Amelia Denis de Icaza

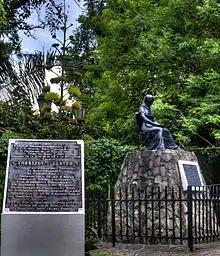
The monument to her on Ancon Hill

When she returned home, the Panama Canal Zone was in the hands of the Americans. This caused her considerable sadness which is reflected in one of her most beautiful poems, "" (1906). Ancon Hill became part of the land taken to build the Panama Canal and the hill became a national symbol after she wrote her poem about the American annexation. Today this hill still boasts a large national flag at its summit. Like her other works, "Al Cerro Ancón" has a strong patriotic flavour which is also reflected in "Zona del Canal" (the Canal Zone) which was closed to Panamanians. Other works include "", "Hojas Secas", "" (1879) and "A la Muerte de Victoriano Lorenzo".